Si-nangsong

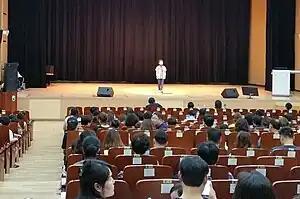
Si-nangsong (poetry recitation) contest

Si-nangsong refers to the Korean poetry recitation style, which conveys emotions by memorizing poems.